Lucy Walker (writer)

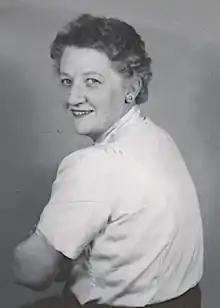
Dorothy Lucie Sanders

Dorothy Lucie Sanders (4 May 1907 – 17 December 1987), better known under the pseudonym Lucy Walker, was a prolific and successful Australian romance novelist.